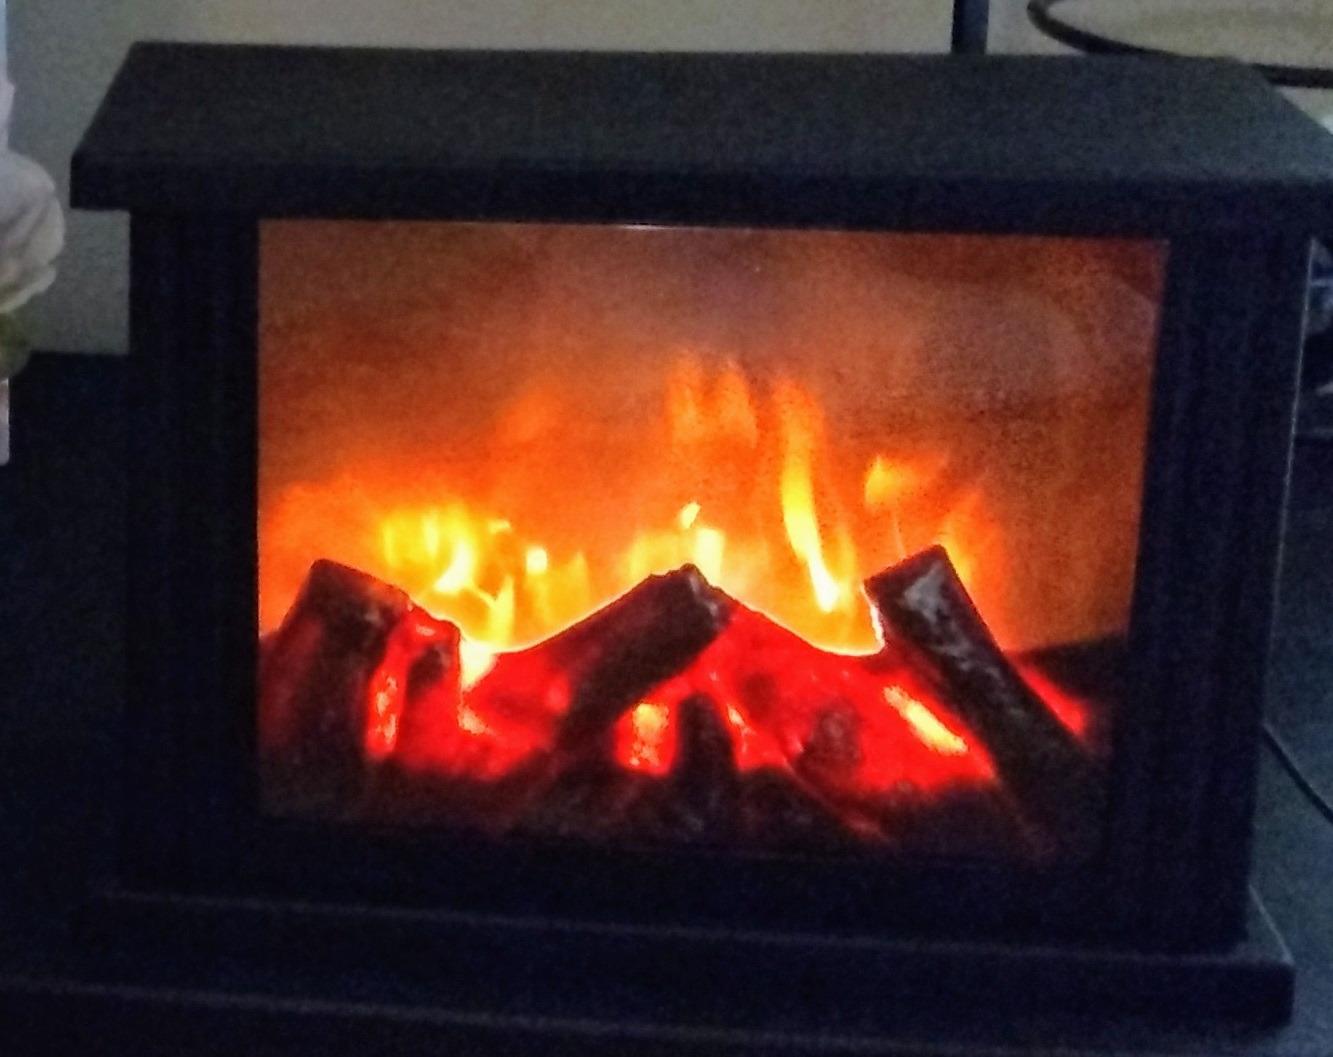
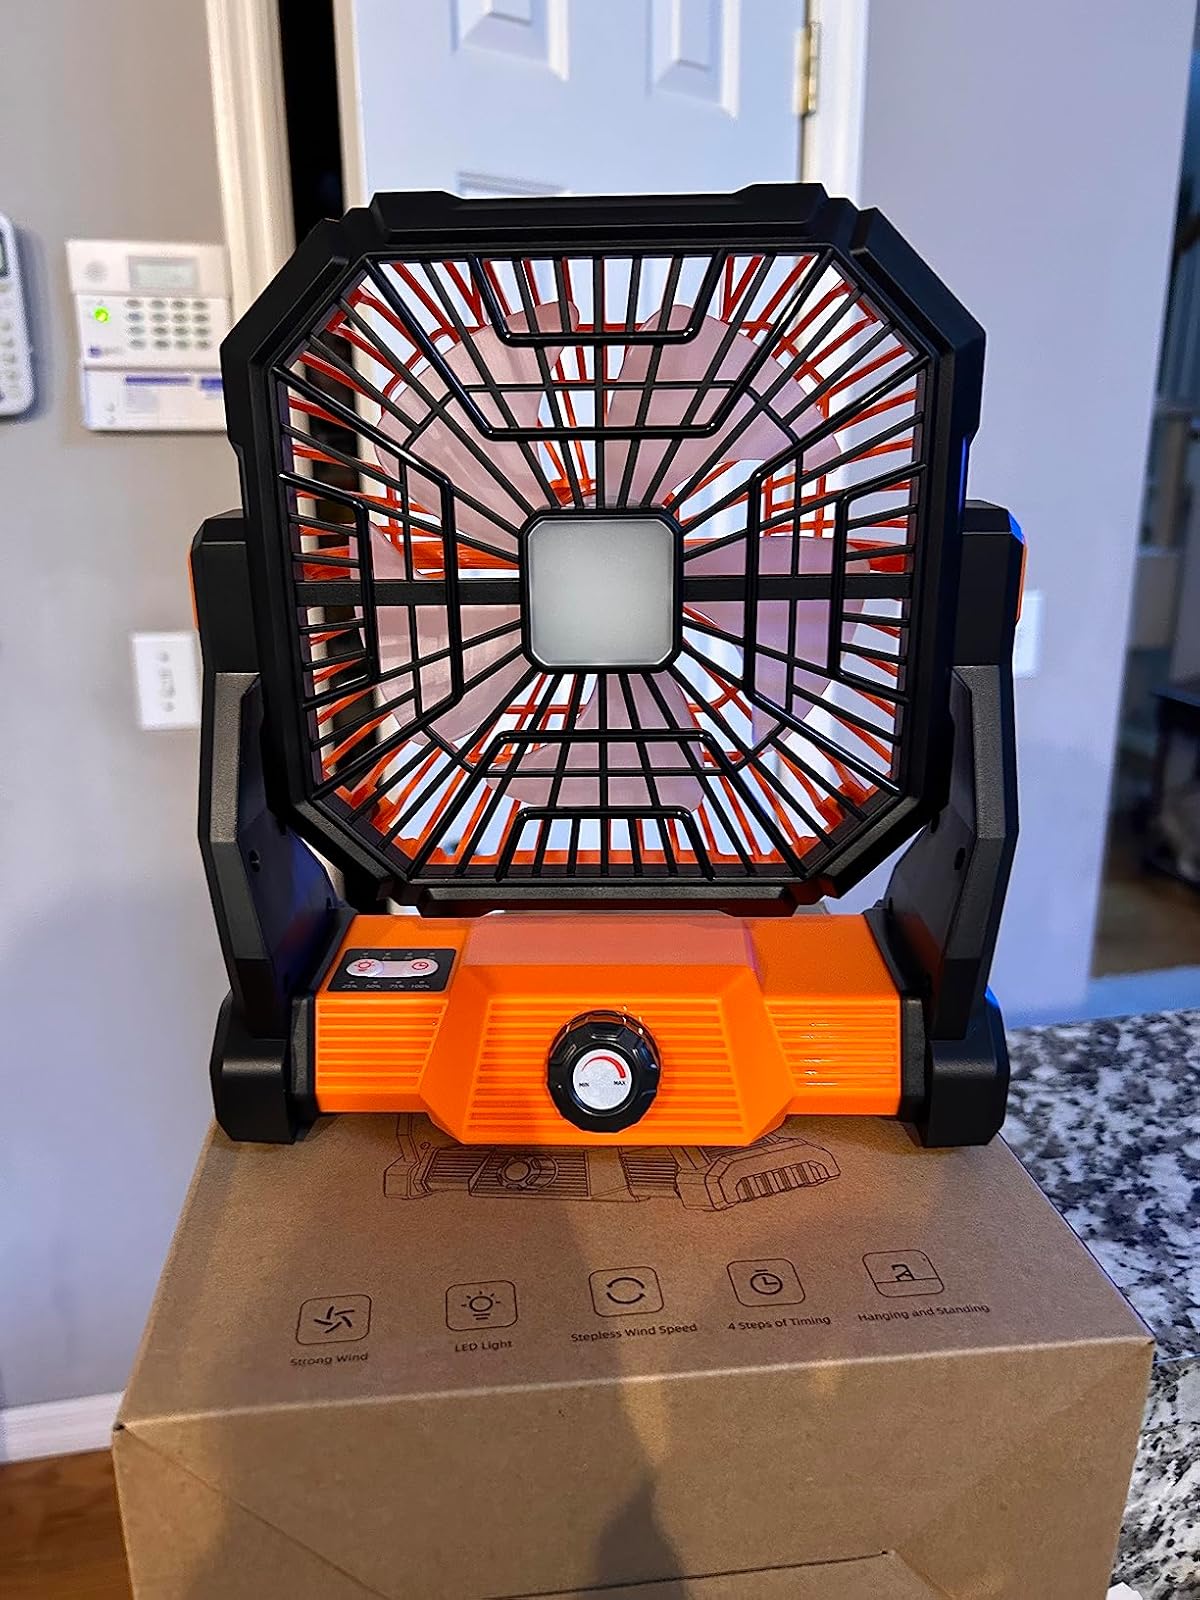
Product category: lantern
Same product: no